Lake Lalolalo

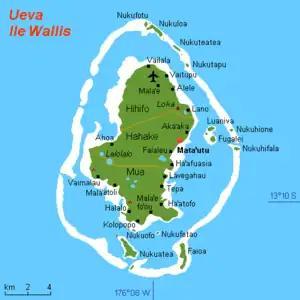
Wallis map showing the lake at the left-middle of the island

Lake Lalolalo is a volcanic crater lake surrounded by jungle, in the southwest of the island of Wallis (Uvea) in the Pacific Ocean. The largest lake on the island, it lies off Route 1 between the coastal village of Mala'etoli and Ahoa. A small lake, Lake Lano, lies just to the northwest.